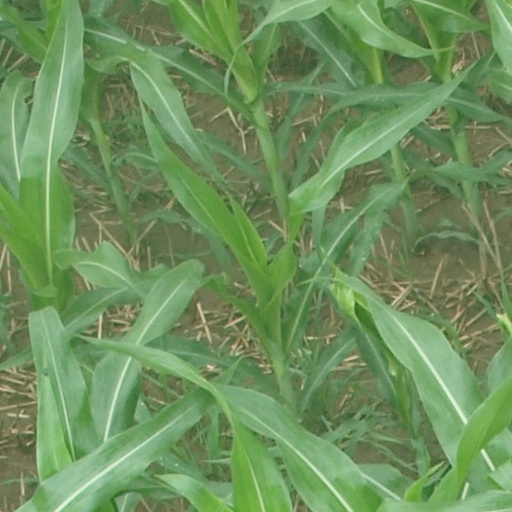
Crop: maize; corn